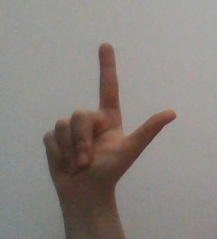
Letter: laam